Santiago de Peñalba

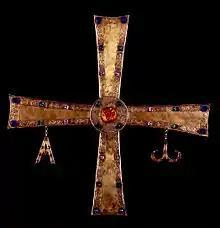
Cross of Peñalba, symbol of the Bierzo region

Like the Cross, the Chalice and Paten of Santiago de Peñalba come from the disappeared monastery of Peñalba. They were ordered to be made by Abbot Pelayo in the middle of the 12th century, a moment in which it enjoyed great splendor. They are currently part of the permanent exhibition of the Louvre Museum in Paris.